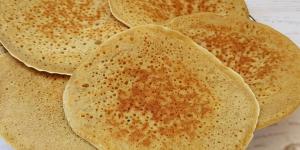
injera etiope